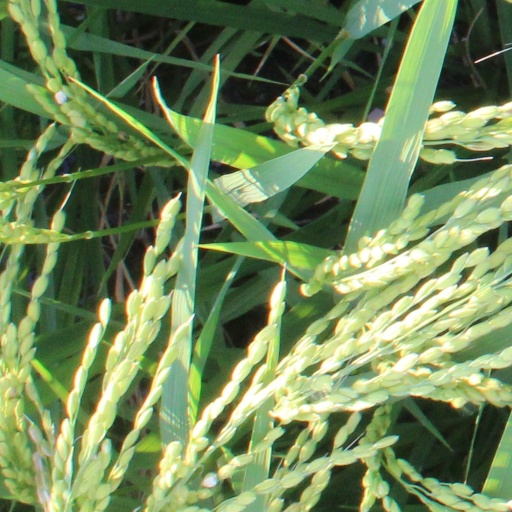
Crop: rice